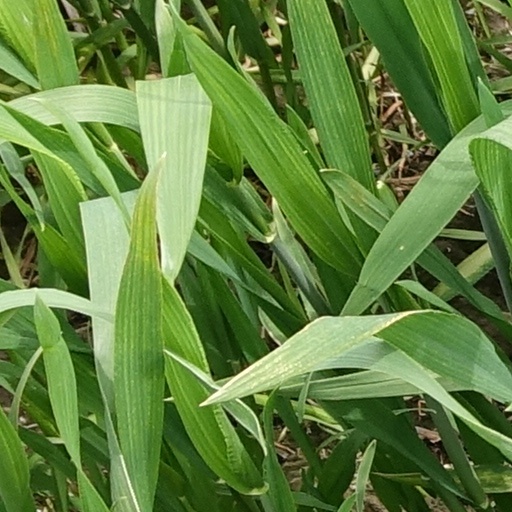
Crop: wheat